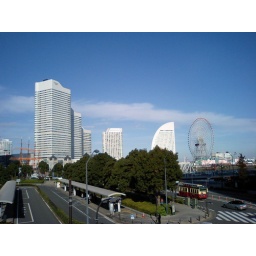
blue sky in minatomirai